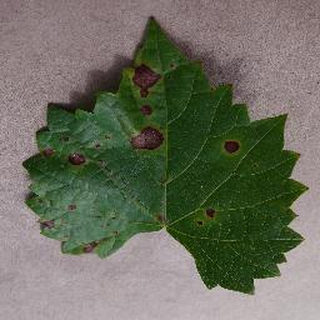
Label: grape_black_rot